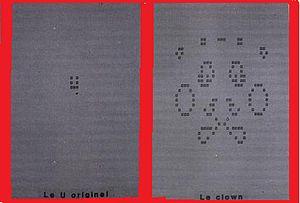
Le ""CLOWN"" émerge à l'itération 110 d'une dynamique d'un réseau amorcé à partir d'un ""U"" initial de 7 cellules."
Le jeu de la vie est un automate cellulaire imaginé par John Horton Conway en 1970 et qui est probablement le plus connu de tous les automates cellulaires. Malgré des règles très simples, le jeu de la vie est Turing-complet.